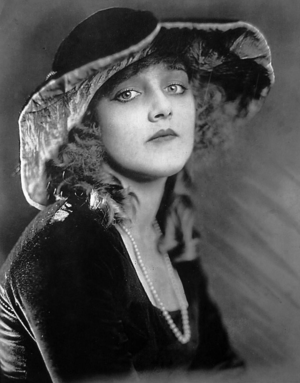
Mildred Davis
Mildred Davis est une actrice américaine du cinéma muet, née à Philadelphie le 22 février 1901, et morte à Santa Monica le 18 août 1969. Elle joue dans nombre de films muets de Harold Lloyd, qui fut son mari.